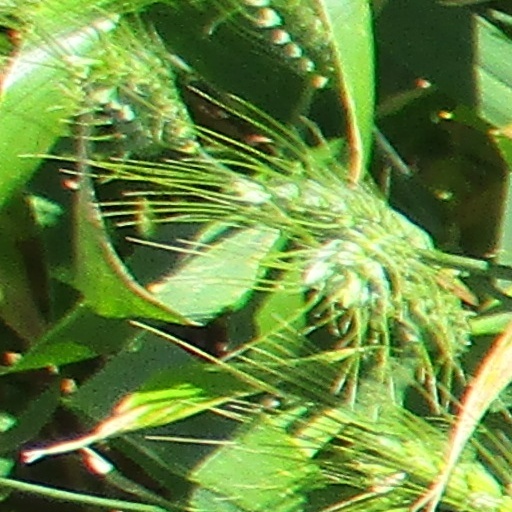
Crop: wheat